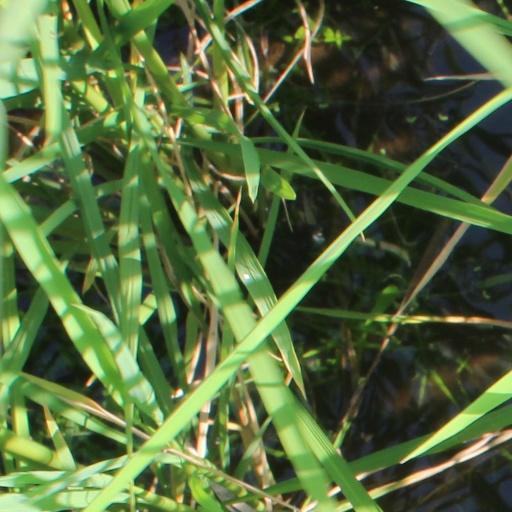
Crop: rice